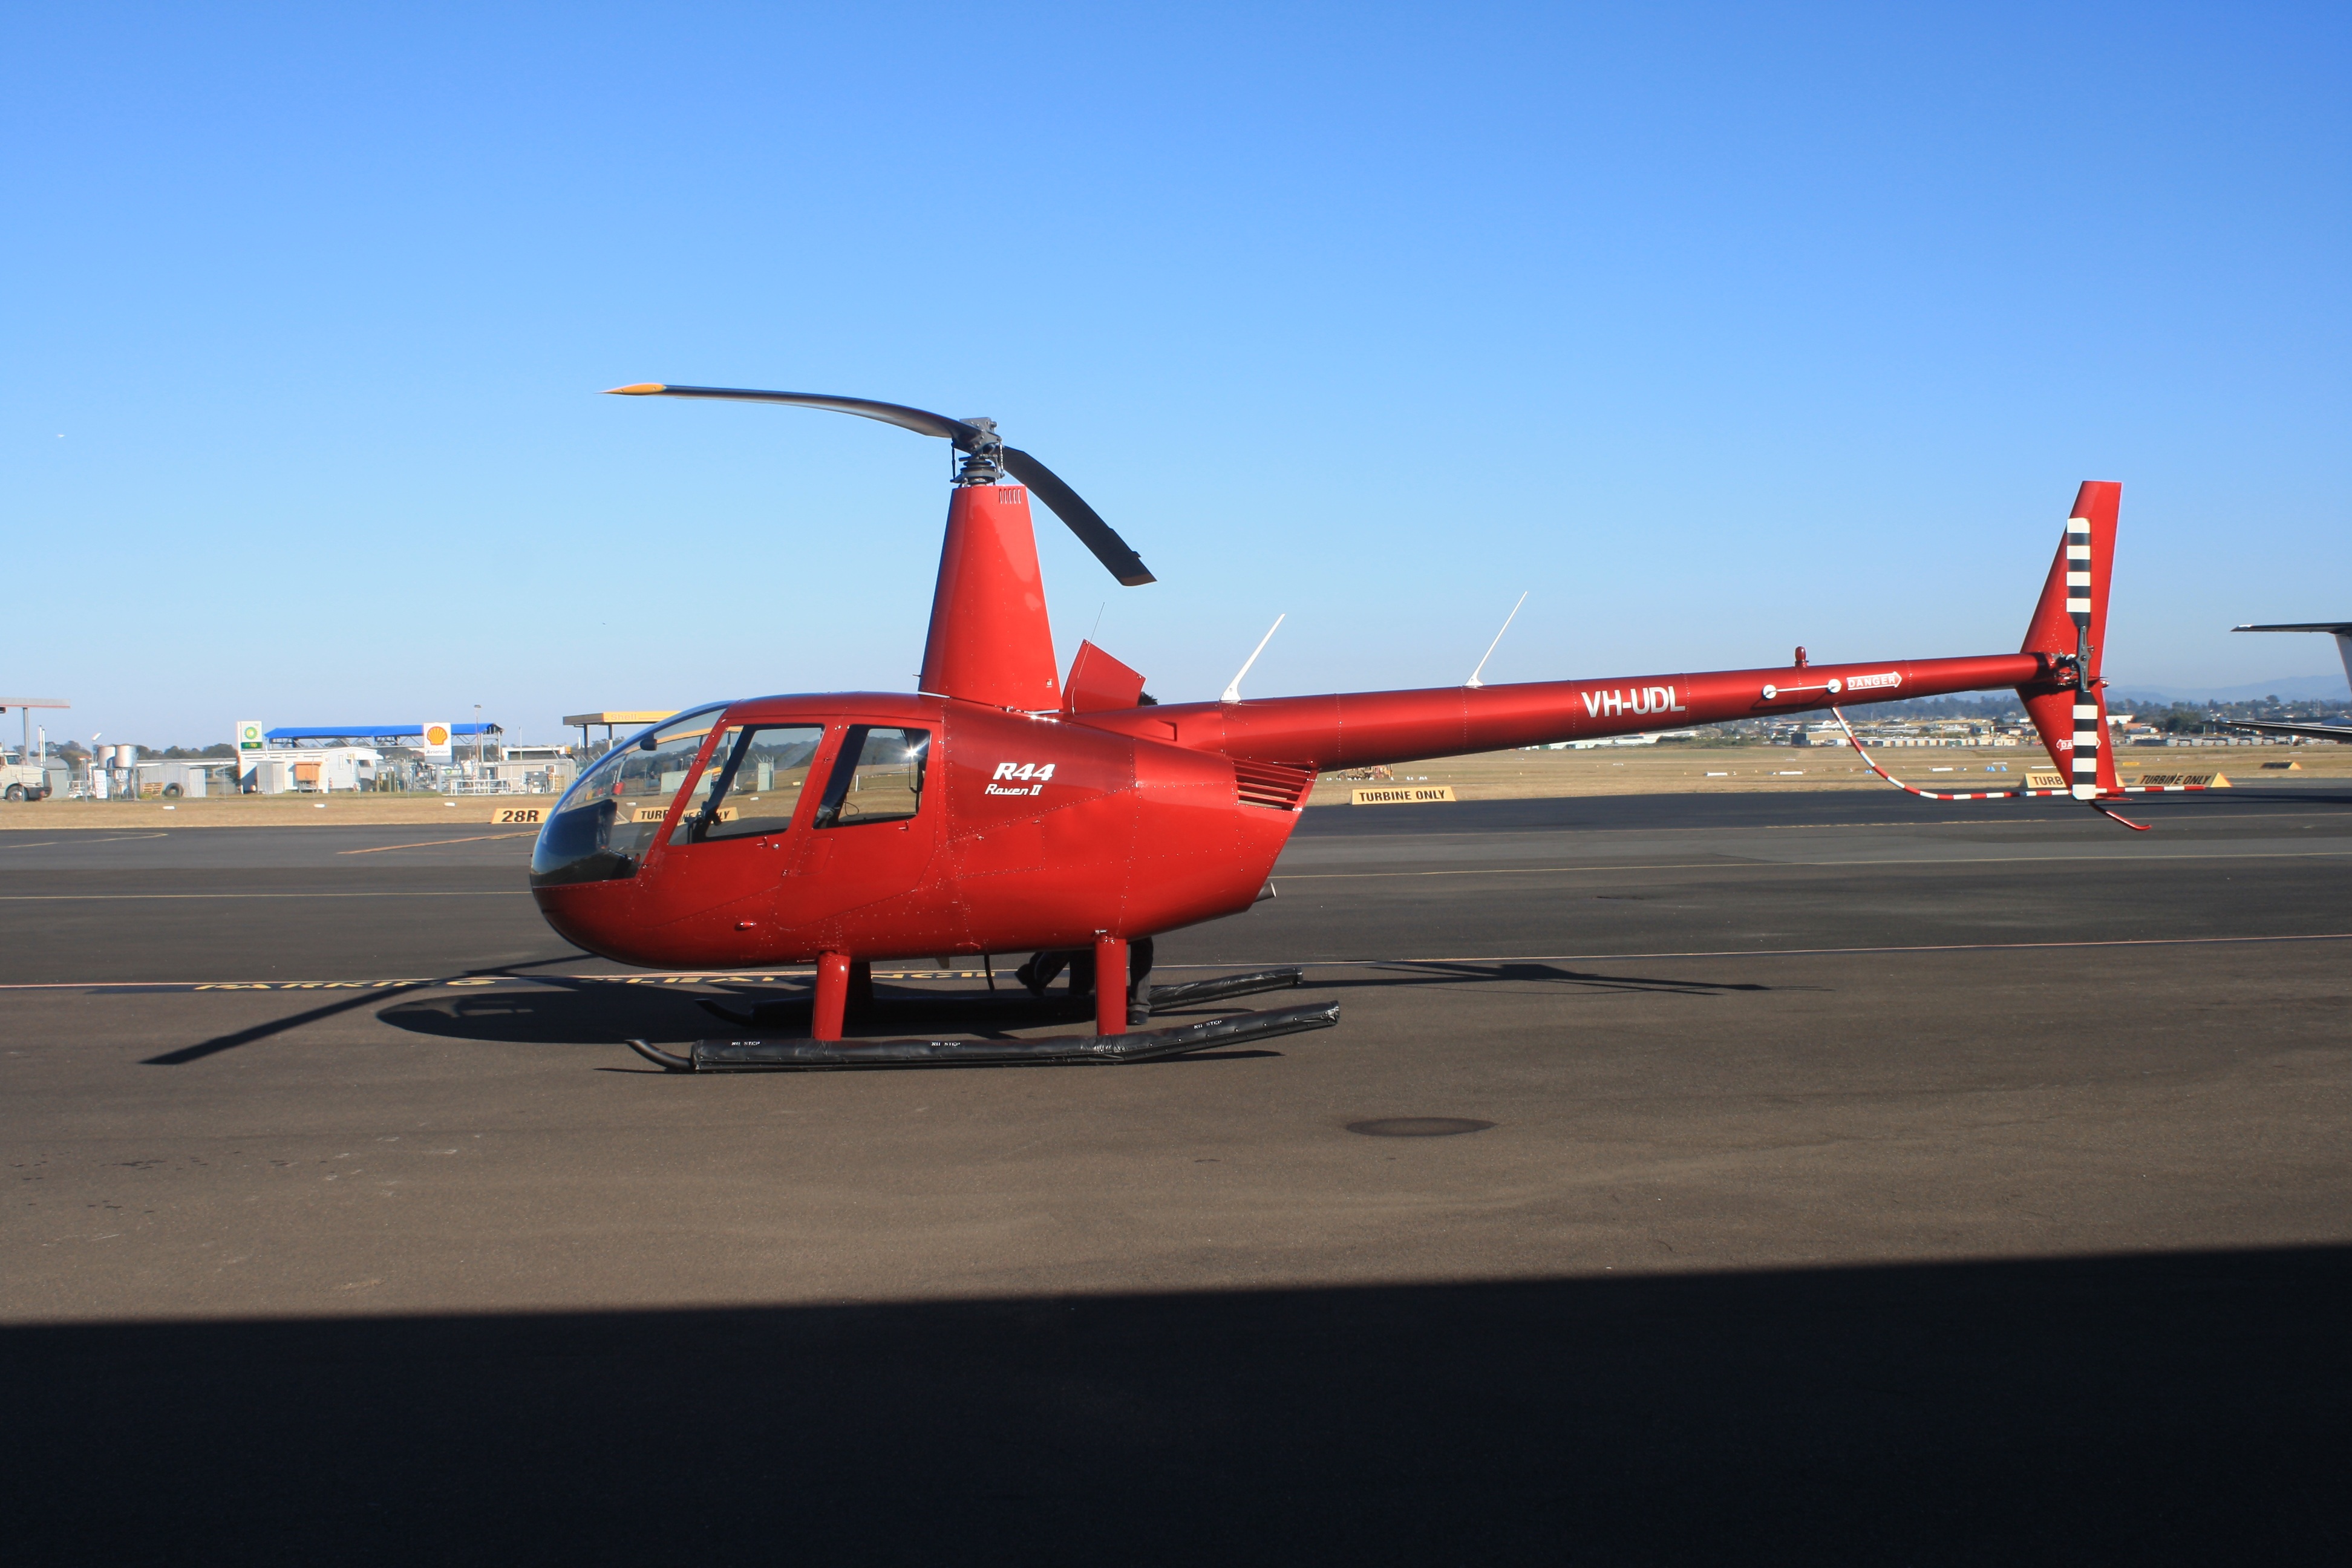
airplane, aircraft, red, vehicle, airline, aviation, flight, helicopter, airliner, chopper, airfield, robinson, r44, light aircraft, air force, jet aircraft, monoplane, atmosphere of earth, narrow body aircraft, aircraft engine, r 44